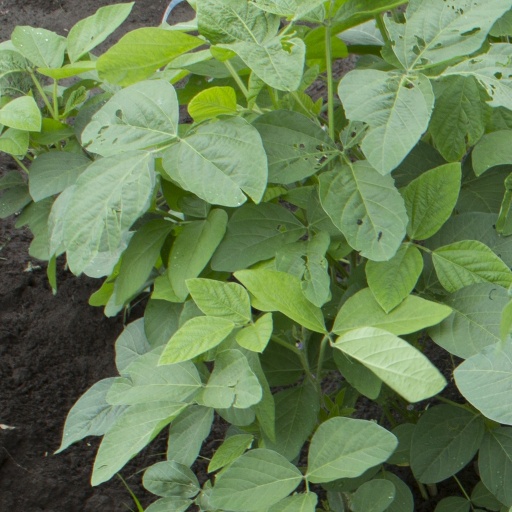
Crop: soybean